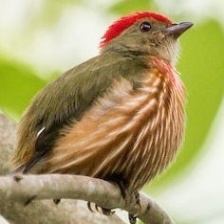
Species: STRIPPED MANAKIN
Scientific name: MACHAEROPTERUS REGULUS